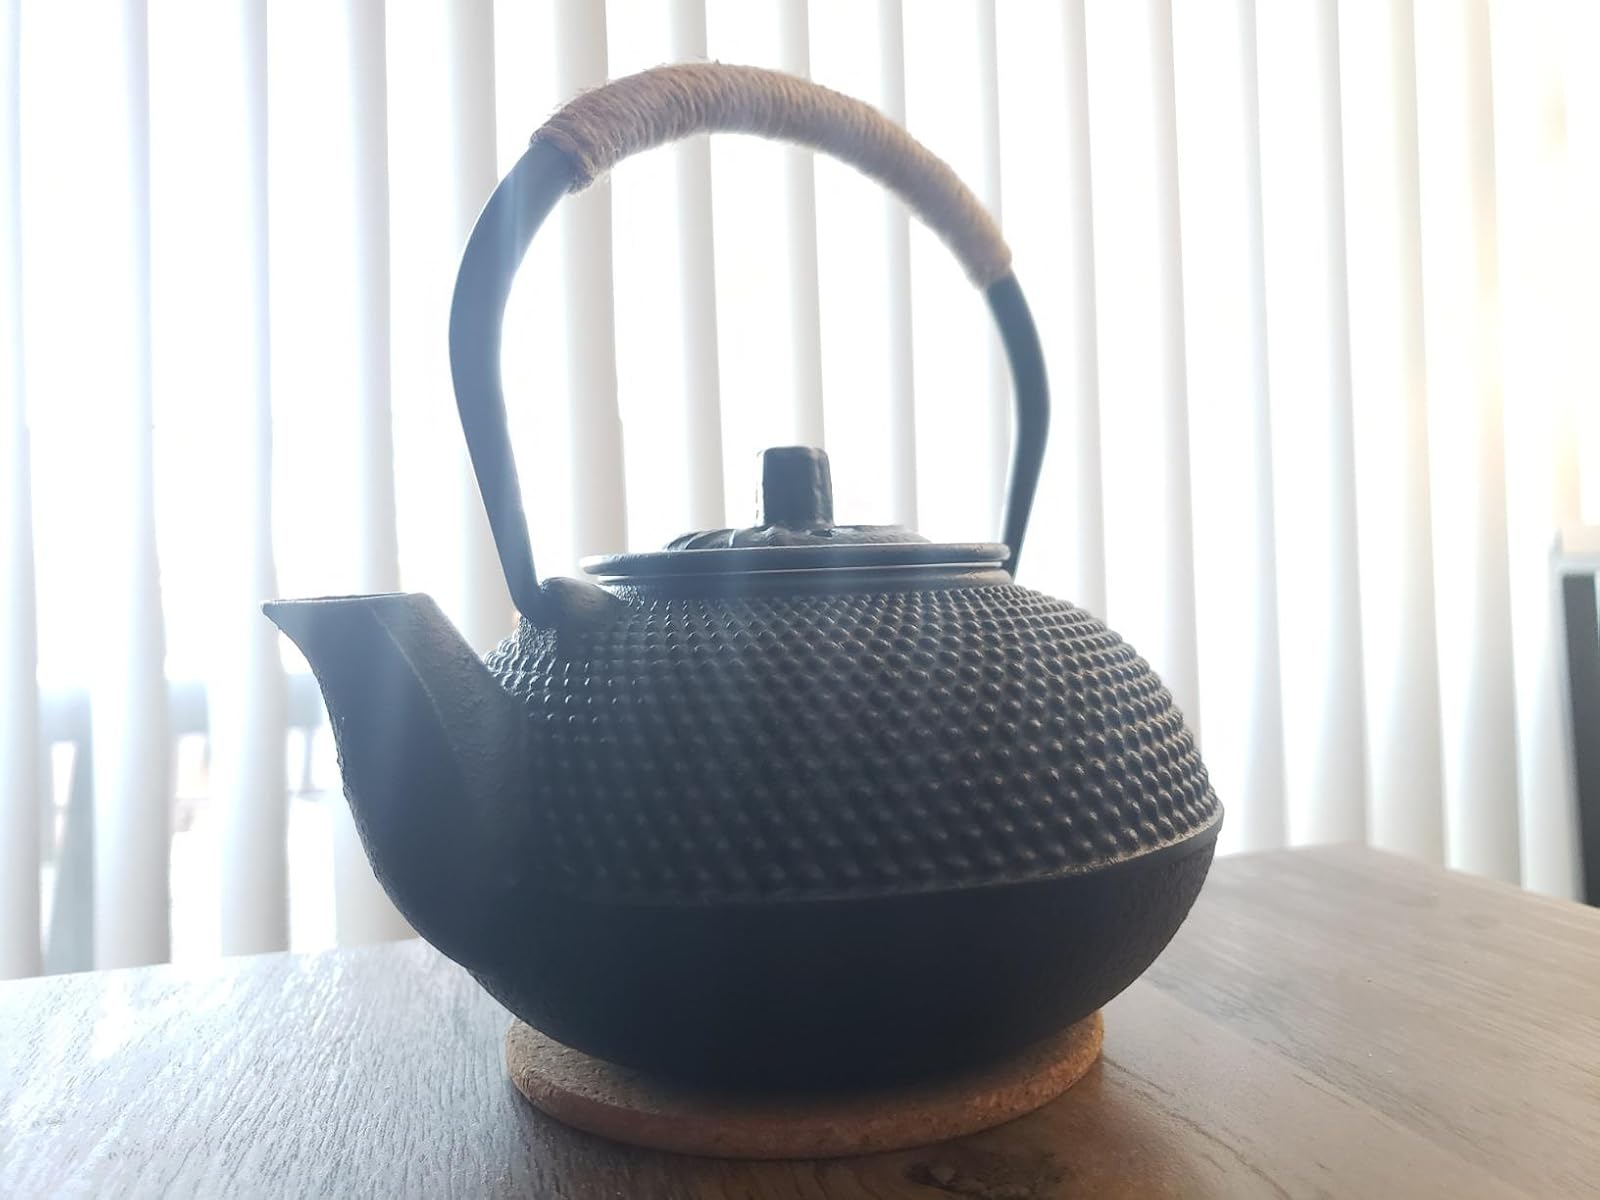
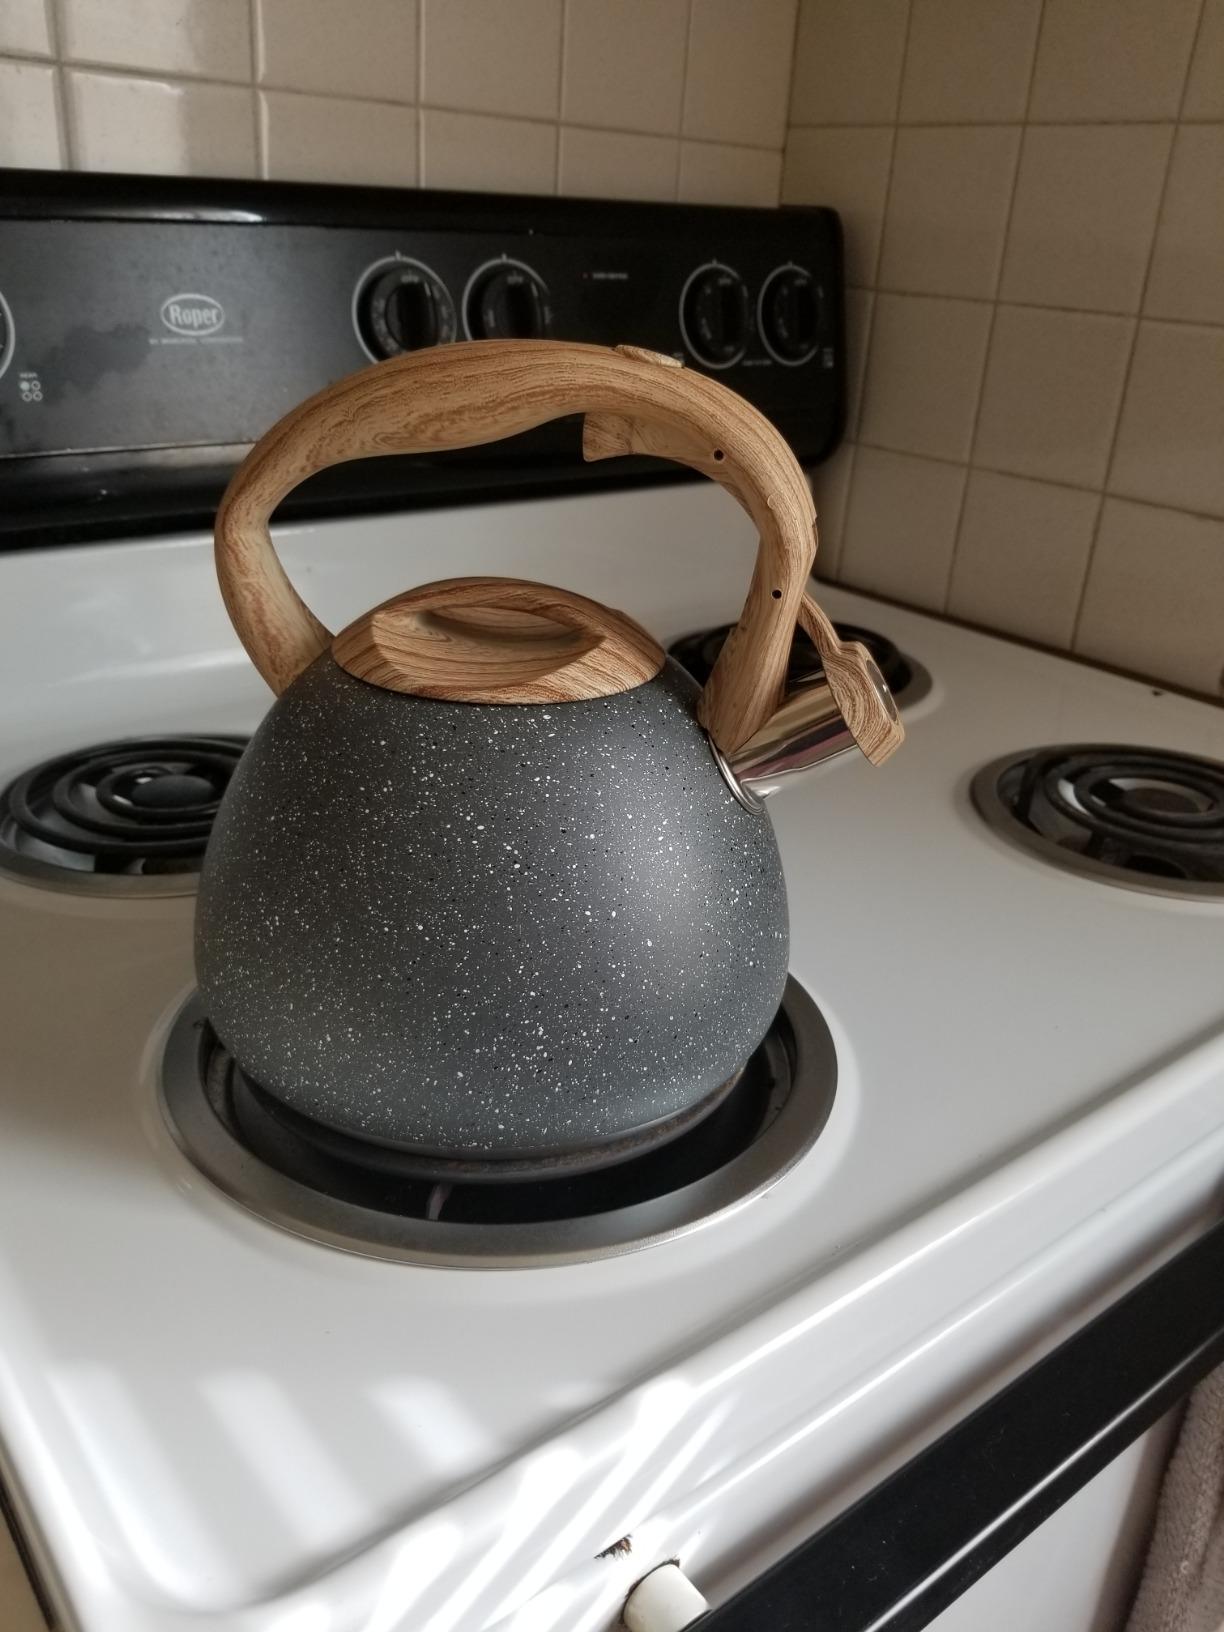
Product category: items_kettle
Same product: no